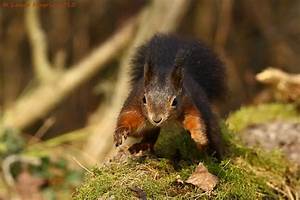
Label: squirrel